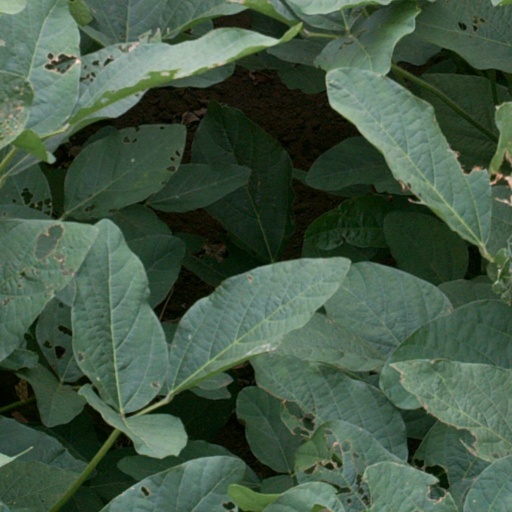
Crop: soybean